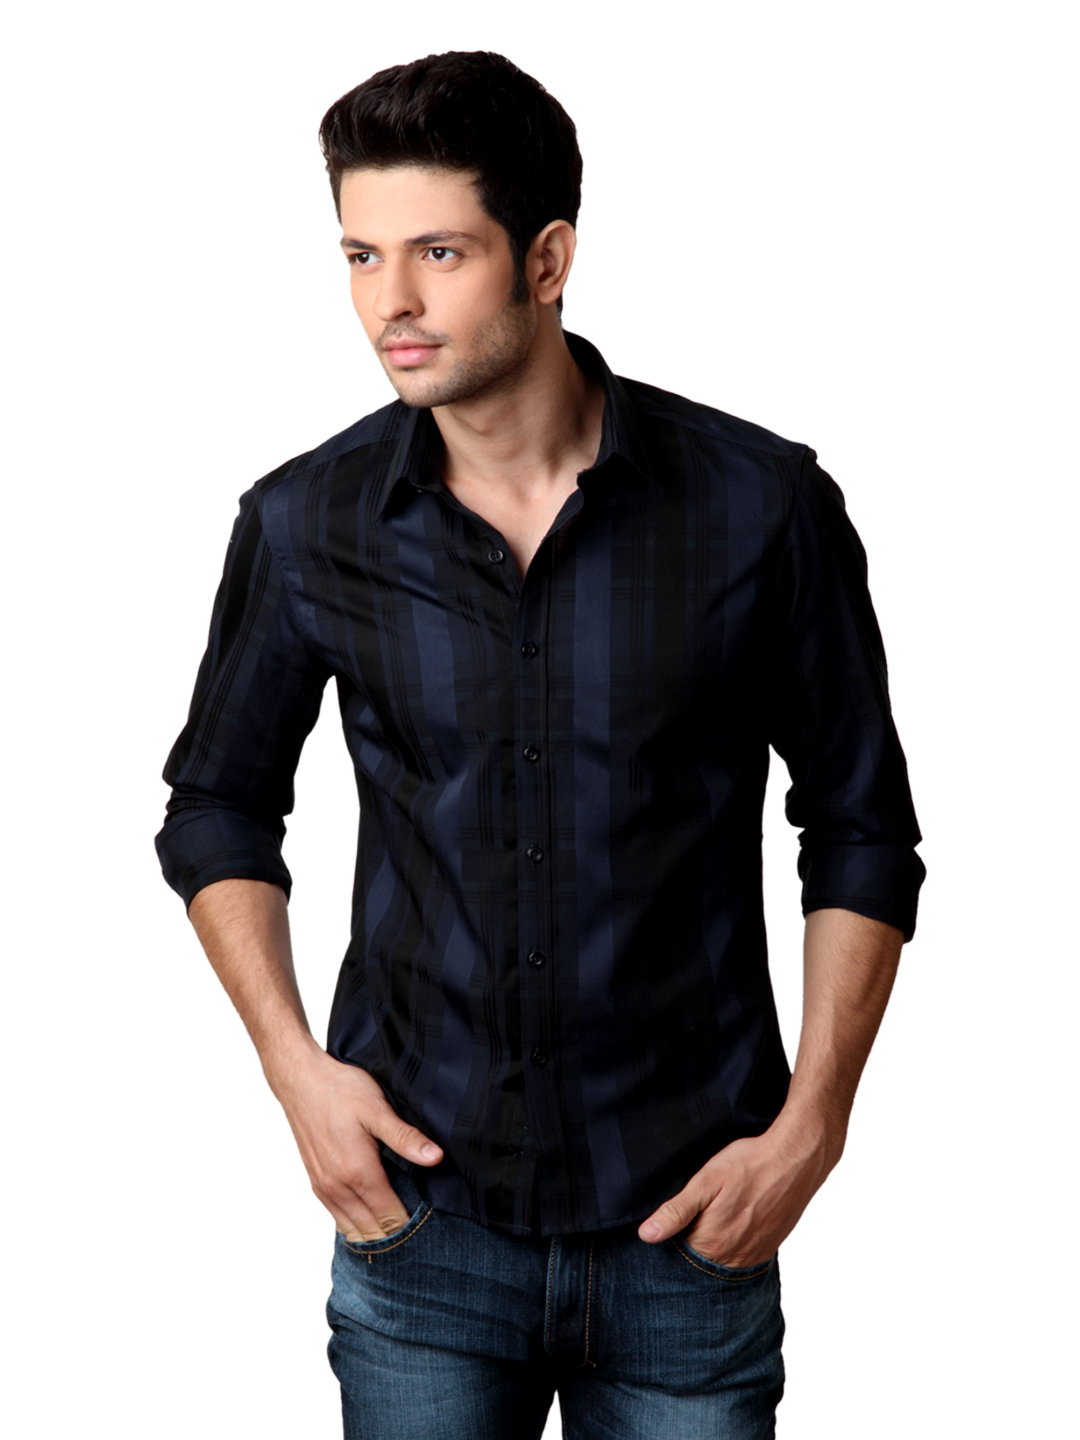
John Players Men Blue Shirt
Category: Apparel / Topwear / Shirts
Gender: Men
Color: Blue
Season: Summer 2012
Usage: Party